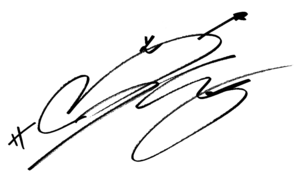
Yesung, de son vrai nom Kim Jong-woon né le 24 août 1984 à Séoul, est un chanteur, danseur et acteur sud-coréen. Il a débuté en tant que membre du boys band de K-pop Super Junior, ainsi que deux de ses sous-groupes, Super Junior-K.R.Y et Super Junior-H. Son nom de scène Yesung signifie « voix artistique » en coréen. En plus de ses activités avec le groupe, il a enregistré des chansons pour divers dramas, films, comédies musicales et a également été animateur de radio. Il a commencé sa carrière solo en 2016 avec son album, "Here I Am".